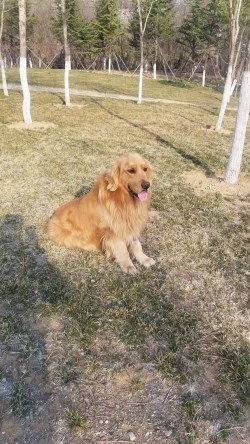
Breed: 5355-n000126-golden_retriever